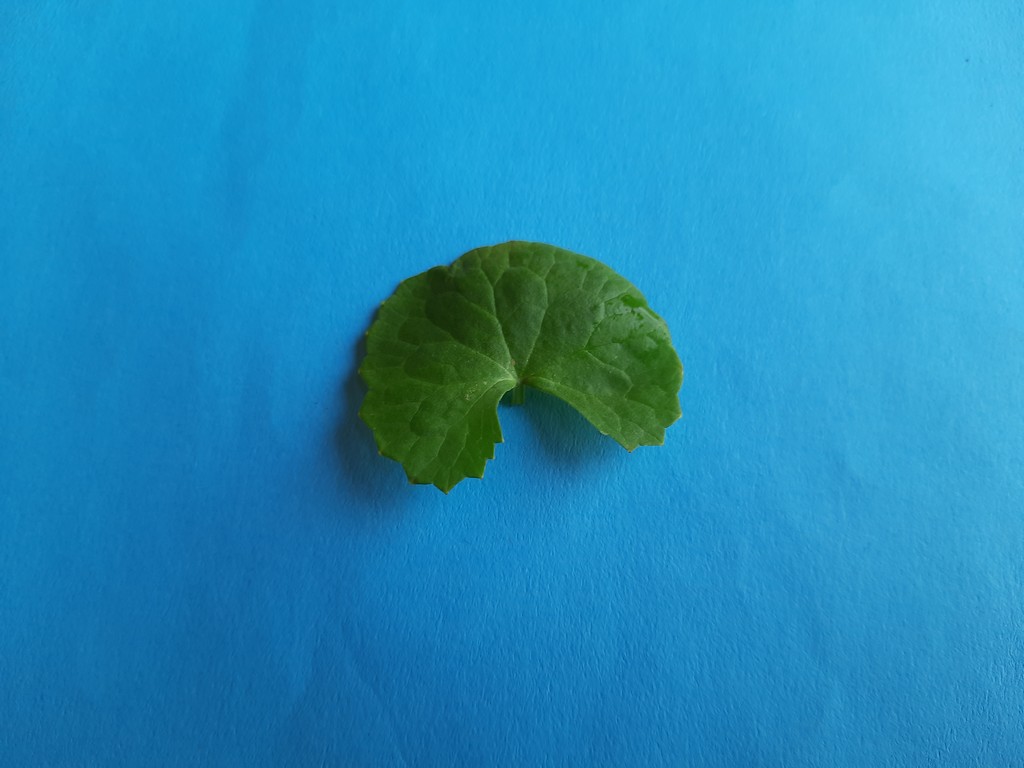
Label: Healthy